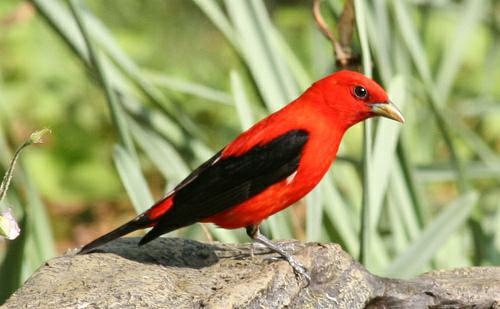
A photo of a scarlet tanager